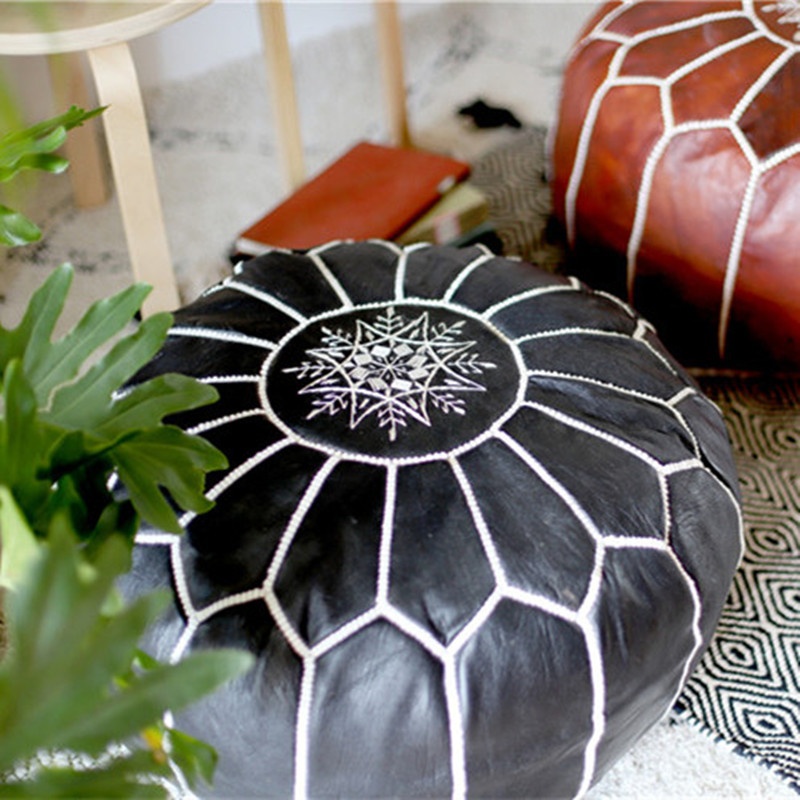
Moroccan Leather Pier Hand-embroidered Sheepskin Futon
Product Information: Pattern: circle Style: American country Origin: Morocco Size: diameter 55 high 40 [without core] Packing List: Cushion cover*1
Brand: Themoroccangift
Category: Furniture > Outdoor Furniture > Outdoor Beds > Futons